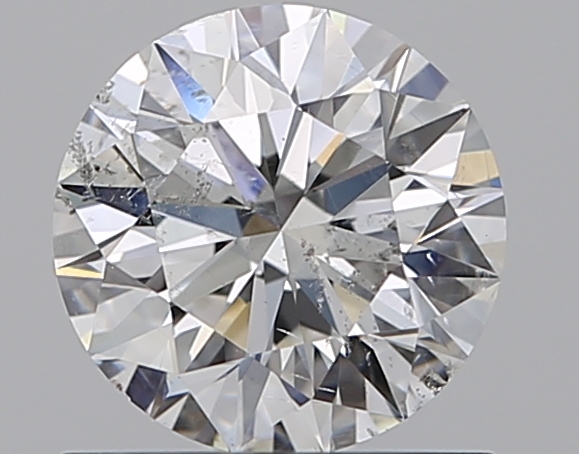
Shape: round
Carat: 0.9
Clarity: SI2
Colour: F
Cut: EX
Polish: EX
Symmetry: VG
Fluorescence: N
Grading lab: GIA
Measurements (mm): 6.12 x 6.16 x 3.84